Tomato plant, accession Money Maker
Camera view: horizontal (90 deg, fisheye); turntable rotation: 180 degrees
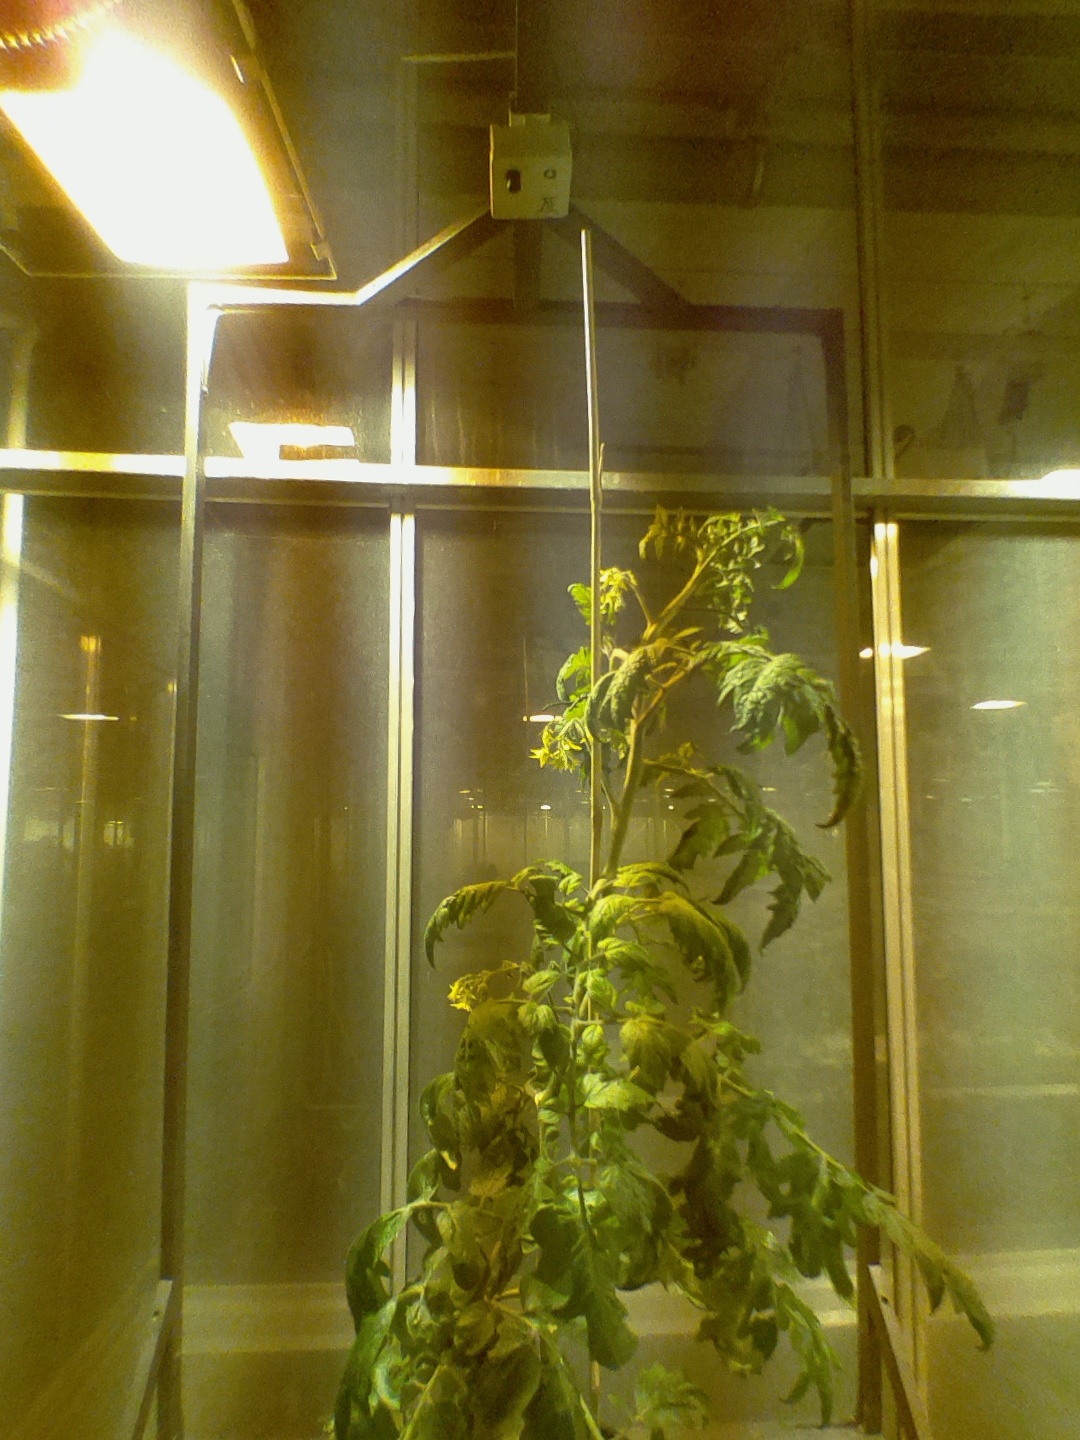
BBCH growth stage 69: End of flowering, 90%-100% of flowers open, more petals falling